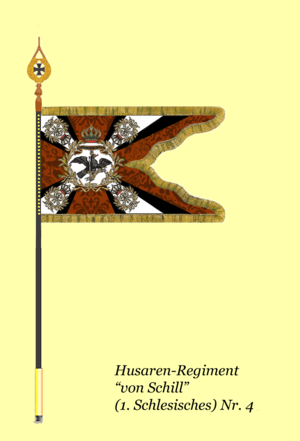
Drapeau du 4e Régiment de hussards prussienne Italiano: Stendardo della 4° reggimento ussari (Esercito reale da Prussia)